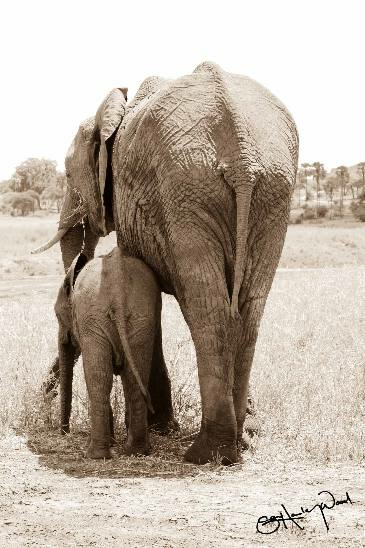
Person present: No